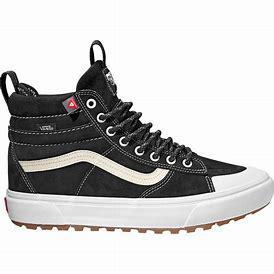
Brand: Vans
Model: SK8 Hi MTE